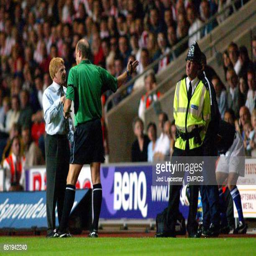
football player is sent from the dugout by person